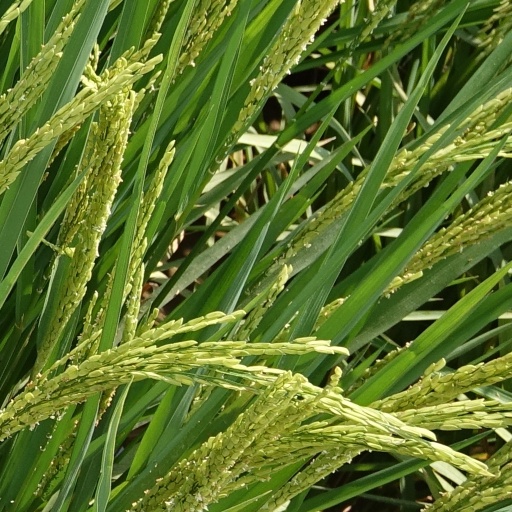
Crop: rice